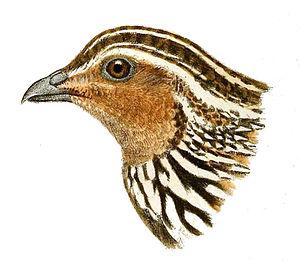
La Caille des chaumes est une espèce d'oiseaux de la famille des Phasianidae.